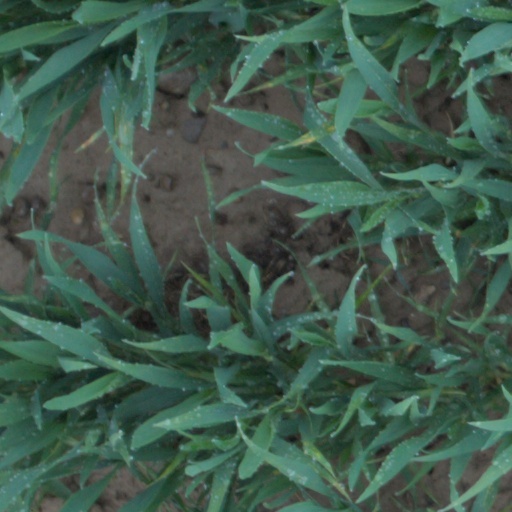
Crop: wheat